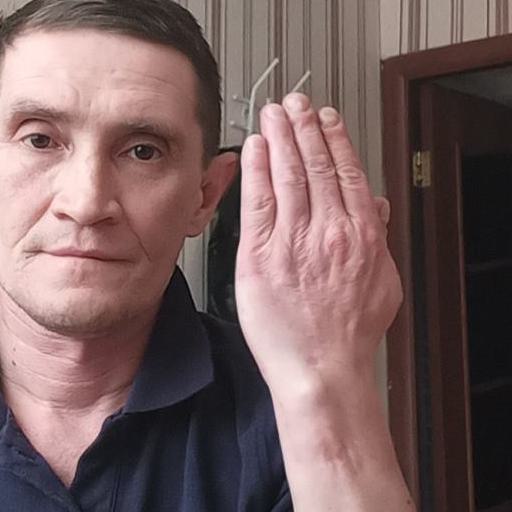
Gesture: stop_inverted